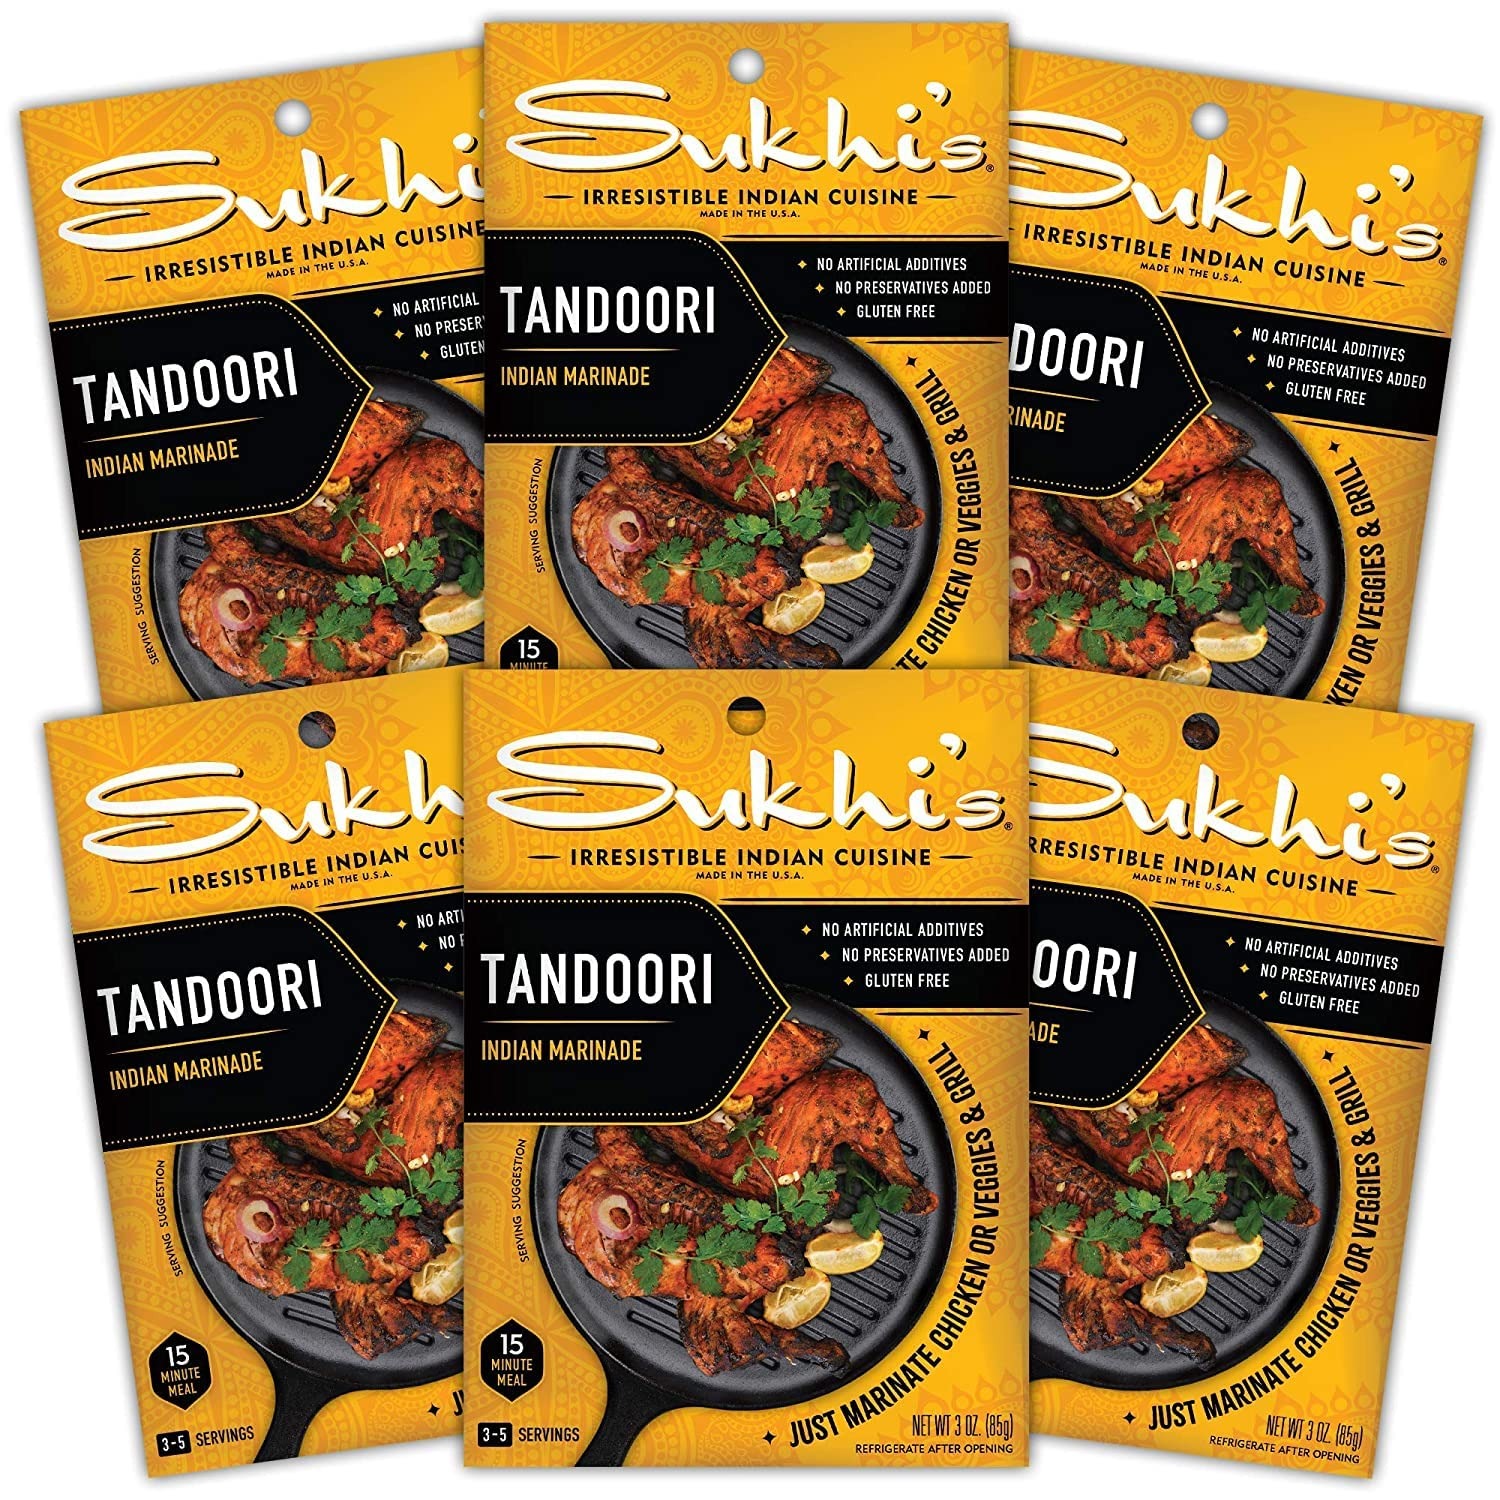
Item Name: Sukhi's Indian Tandoori Marinade - Tandoori Paste 3oz (Pack of 6) 84 Servings - Tandoori Chicken Marinade Sauce Meat Marinade Steak Marinades for Meats Spice Mix Masala Seasoning Tikka Masala
Bullet Point 1: DELICIOUS FLAVORFUL INDIAN CURRY PASTE: Tandoori masala is based on a popular traditional North Indian specialty for marinating and barbequing delicious and tender meats in a Tandoor oven. Our recipe is sugar free marinade with no artificial color
Bullet Point 2: EASY TO USE & READY IN MINUTES: Re-create authentic Indian dishes like Tandoori Chicken at home with minimal prep. It can be used as a steak marinade, beef marinade, salmon marinade , fish marinade, chicken marinade sauce for chicken, pork marinade.
Bullet Point 3: MULTIPLE WAYS TO USE: Our blend of Tandoori paste and Indian spices and seasonings can be used as a chicken marinades for grilling or with vegetables without the mess of tandoori masala powder. We use natural ingredients with no artificial red color
Bullet Point 4: IDEAL FOR A VARIETY OF DIETS: Our Tandoori Indian masala sauces and marinades does not have nuts, dairy, or gluten. It's Halal certified with no artificial additives or added preservatives and is great for paleo, keto, vegetarian, and vegan diets
Bullet Point 5: TRY OUR OTHER OFFERINGS: Based in California, Sukhi's products are made with care in the USA. We offer meals, appetizers, and sauces from Indian Butter Chicken sauce, Tikka Masala paste, Tandoori marinade, Vindaloo sauce, to Samosas frozen
Value: 18.0
Unit: Ounce

Price: 40.44